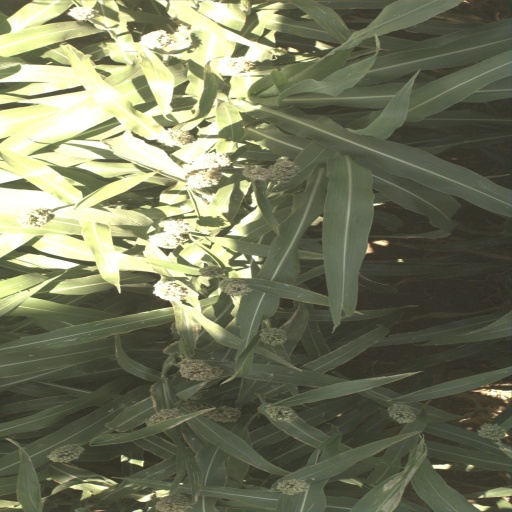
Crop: sorghum